Fuchsia magellanica

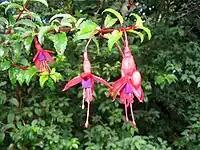
Planted in a hedge

They arrived in England in the late 18th century. According to tradition, the English gardener James Lee discovered them on the windowsill of a seaman's house and bought them for a considerable sum. As early as 1793 Lee is said to have sold a large number of pieces that he had pulled from this one copy. "Fuchsia magellanica", and its cultivars and hybrids, are widely cultivated by plant nurseries and gardeners as ornamental plants. They are grown in temperate and subtropical gardens and conservatories, in containers on patios, balconies, and indoors. They prefer a sunny position.